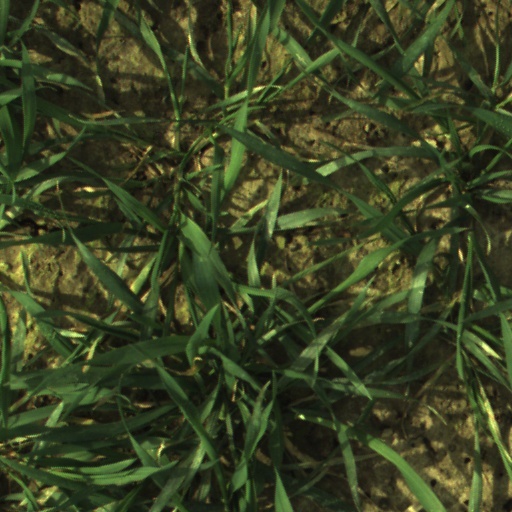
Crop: wheat